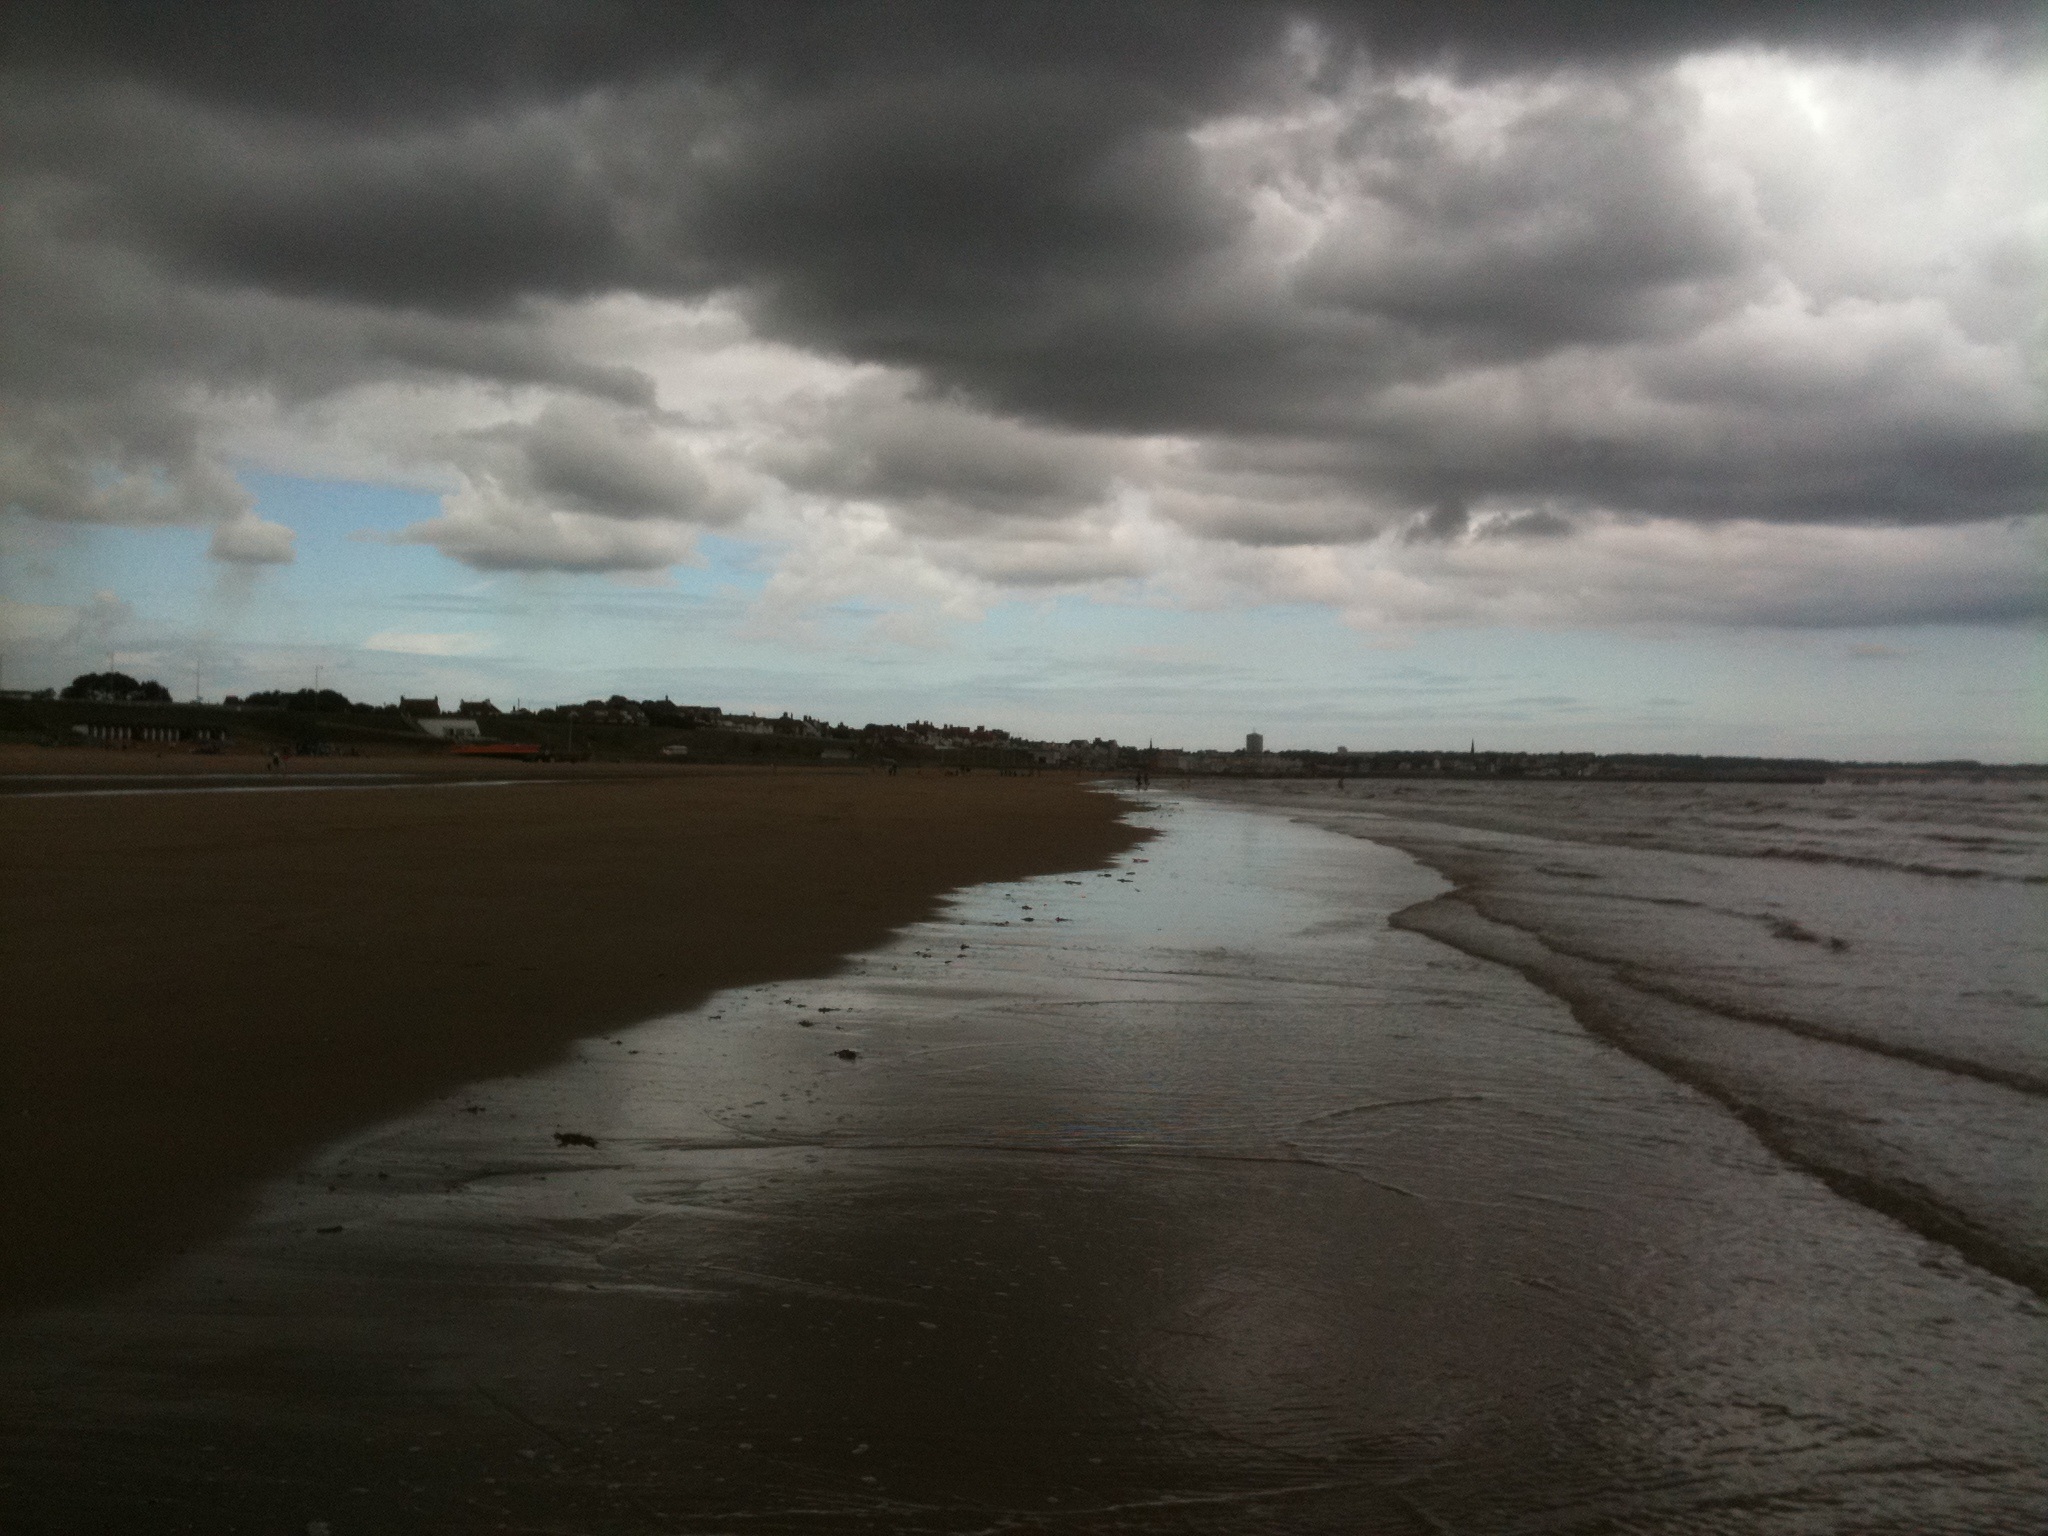
beach, sea, coast, sand, ocean, horizon, cloud, sky, sunset, morning, shore, wave, dawn, dusk, bay, body of water, mudflat, wind wave